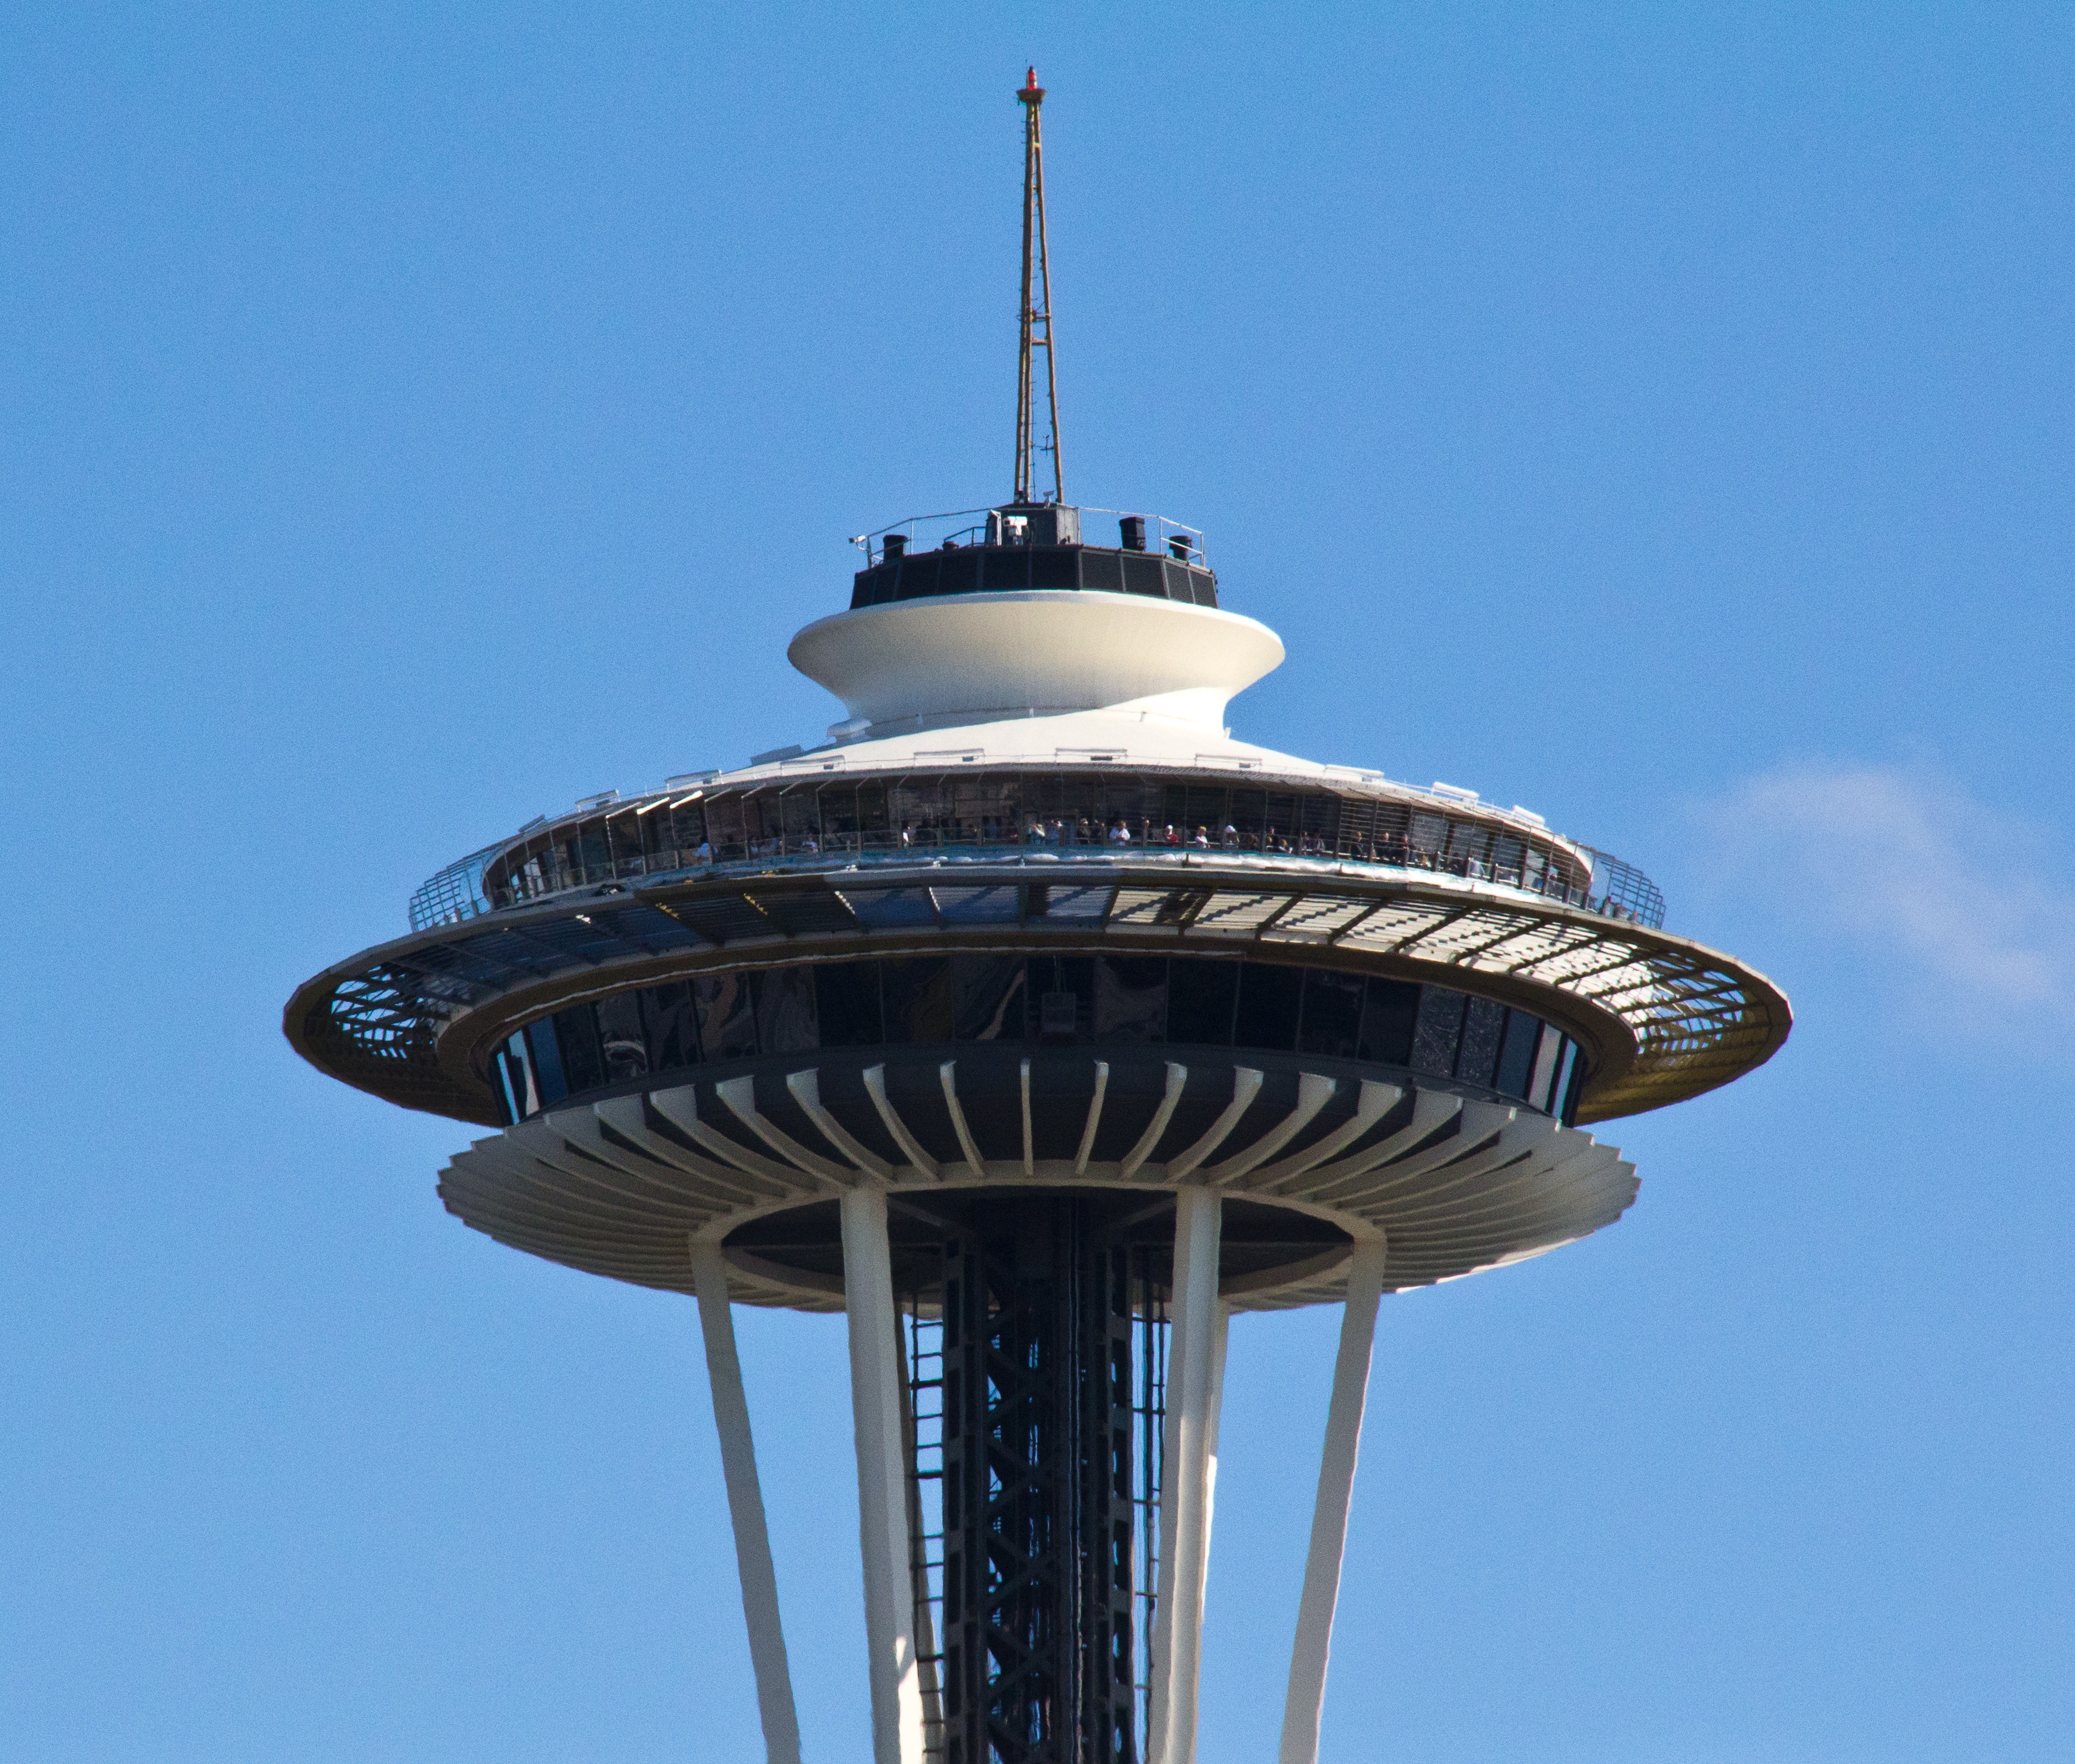
needle, architecture, sky, view, city, vacation, vehicle, tower, space, tourism, modern, space needle, washington, seattle, northwest, buildings, pacific, rainier, control tower